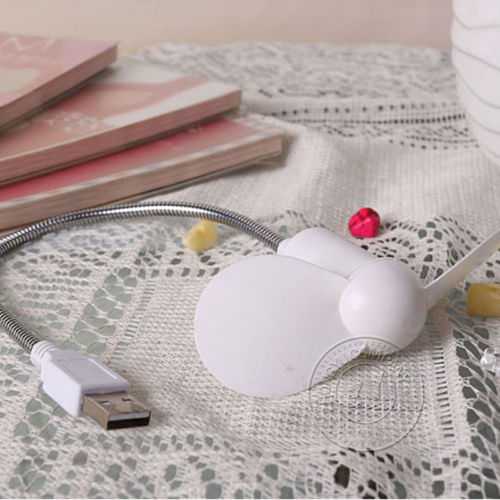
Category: fan